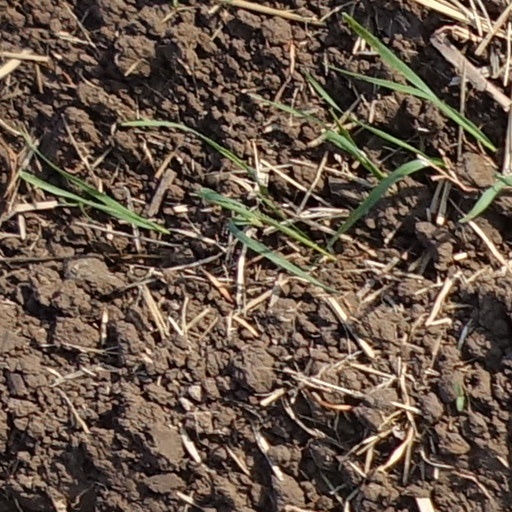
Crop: wheat